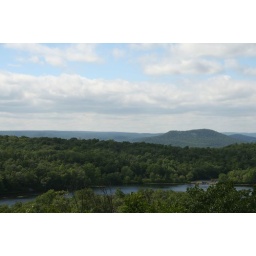
The lake down below with a bridge in the distance.